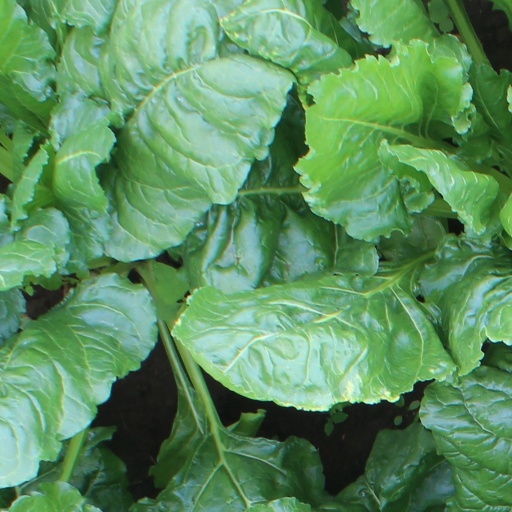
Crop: sugar beet